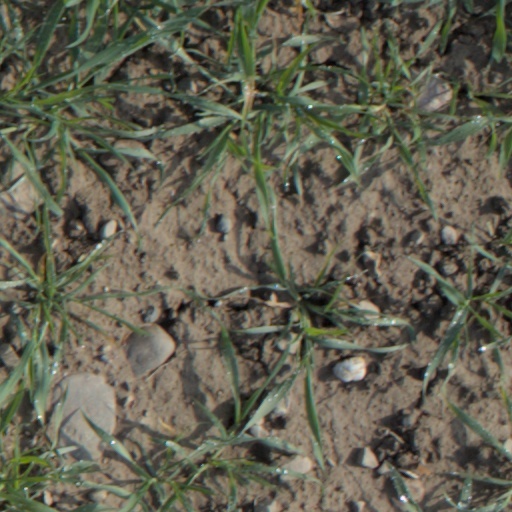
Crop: wheat